Descanso Gardens

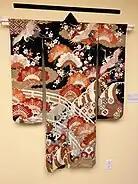

Before you enter Descanso Gardens there is a place to get food called The Kitchen at Descanso. Some of the items on the menu include items grown in the gardens. It also includes drink items like coffee, house made hibiscus lemonade, as well as alcoholic beverages.